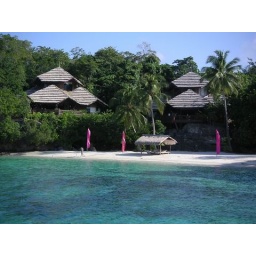
The villa on the left is where we stayed. The beach beneath is small but the emerald water makes it so tempting.